Olivia Dunham

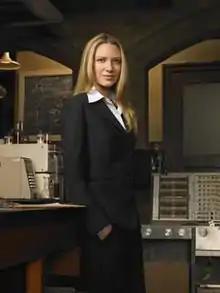

Olivia Dunham is a fictional character and the main protagonist from the science fiction television series "Fringe", created by series' co-creator J. J. Abrams, and is portrayed by actress Anna Torv. Olivia is the series' protagonist, and was introduced as an FBI Special Agent, working for a multi-agency task force of the U.S. Department of Homeland Security called the Fringe Division, dealing with supernatural events that are linked to experimental occurrences. Having grown up with an abusive stepfather, Olivia struggles with the unexpected changes in her life, following her encounter with mentally unstable scientist Walter Bishop, and his son and an eventual love interest for her, Peter Bishop.